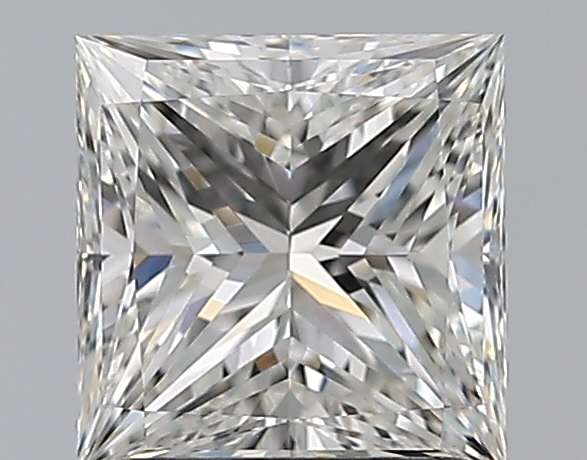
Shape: princess
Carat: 1.58
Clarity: VVS1
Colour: H
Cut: EX
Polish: EX
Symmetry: EX
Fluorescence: N
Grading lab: GIA
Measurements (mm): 6.5 x 6.35 x 4.71